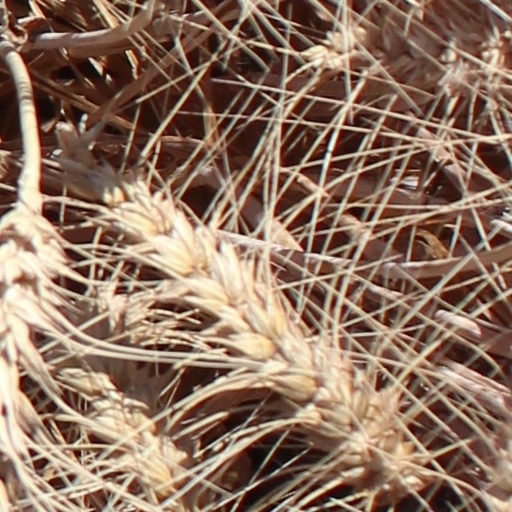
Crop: wheat